Pagan kingdom

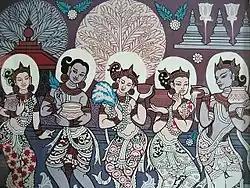
"Thingyan" New Year's festivities

Agriculture was the primary engine of the kingdom from its beginnings in the 9th century. Burman immigrants are believed to have either introduced new water management techniques or greatly enhanced existing Pyu system of weirs, dams, sluices, and diversionary barricades. At any rate, the Kyaukse agricultural basin's development in the 10th and 11th centuries enabled the kingdom of Pagan to expand beyond the dry zone of Upper Myanmar, and to dominate its periphery, including the maritime Lower Myanmar.